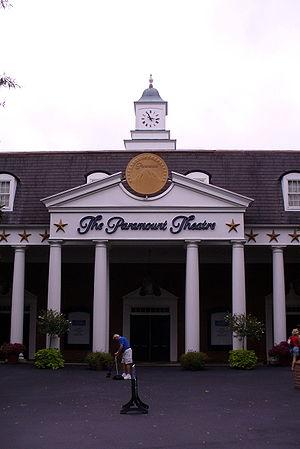
Le Kings Dominion est un parc d'attractions de 160 hectares situé à Doswell, situé à 37 km au nord de Richmond en Virginie, aux États-Unis, et à 134 km au sud de Washington DC, sur la route inter-états 95. Le parc est actuellement la propriété de Cedar Fair Entertainment, et faisait partie de l'ancienne chaîne Paramount Parks que Cedar Fair racheta à CBS Corporation le 30 juin 2006.